Football in Paraguay

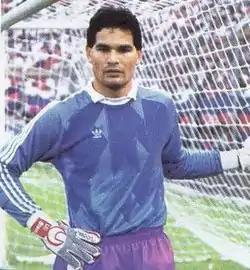
Paraguay's biggest star, José Luís Chilavert was chosen by the IFFHS as the best goalkeeper in the world on three occasions, namely in 1995, 1997 and 1998, and figures amongst 48 legendary players by the IFFHS

Football arrived to Paraguay in the late 1800s. There are differing versions as to how this happened. The most commonly held account is that of William Paats. This account has much primary source documentation (newspaper articles) As this version goes, football was first introduced in Paraguay by Dutchman William Paats, who moved from the Netherlands to Asunción (the capital of Paraguay) in 1888. During a trip to Buenos Aires Paats bought a football and brought it back to Asunción in order to teach the sport, which was unknown among Paraguayans. At first, football was only practiced by the "elite" (upper class) but it soon became very popular and spread quickly throughout the whole country to people of all social classes.